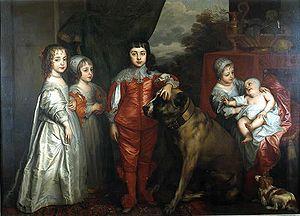
La Royal Collection est la collection d'œuvres d'art de la famille royale britannique. Elle est propriété du monarque en tant que souverain, mais est détenue en fiducie pour ses successeurs et la nation.
Cette page établit la liste des peintures d'Antoine van Dyck.